Gayle King

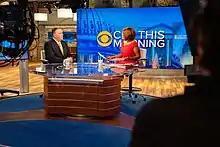
King interviews Secretary of State Mike Pompeo on "CBS This Morning" in 2019.

Before joining CBS News, King worked as a special correspondent for "Good Morning America". On November 10, 2011, King secured a deal with CBS to co-anchor "CBS This Morning", beginning on January 9, 2012. She publicly called for CBS to have full transparency when it was learned CBS planned on keeping the findings of sexual abuse and harassment at the network private. She received recognition for remaining stoic during an interview with R. Kelly, who rose from his chair and began to scream and beat his chest in an interview discussing the sexual abuse allegations made against him.